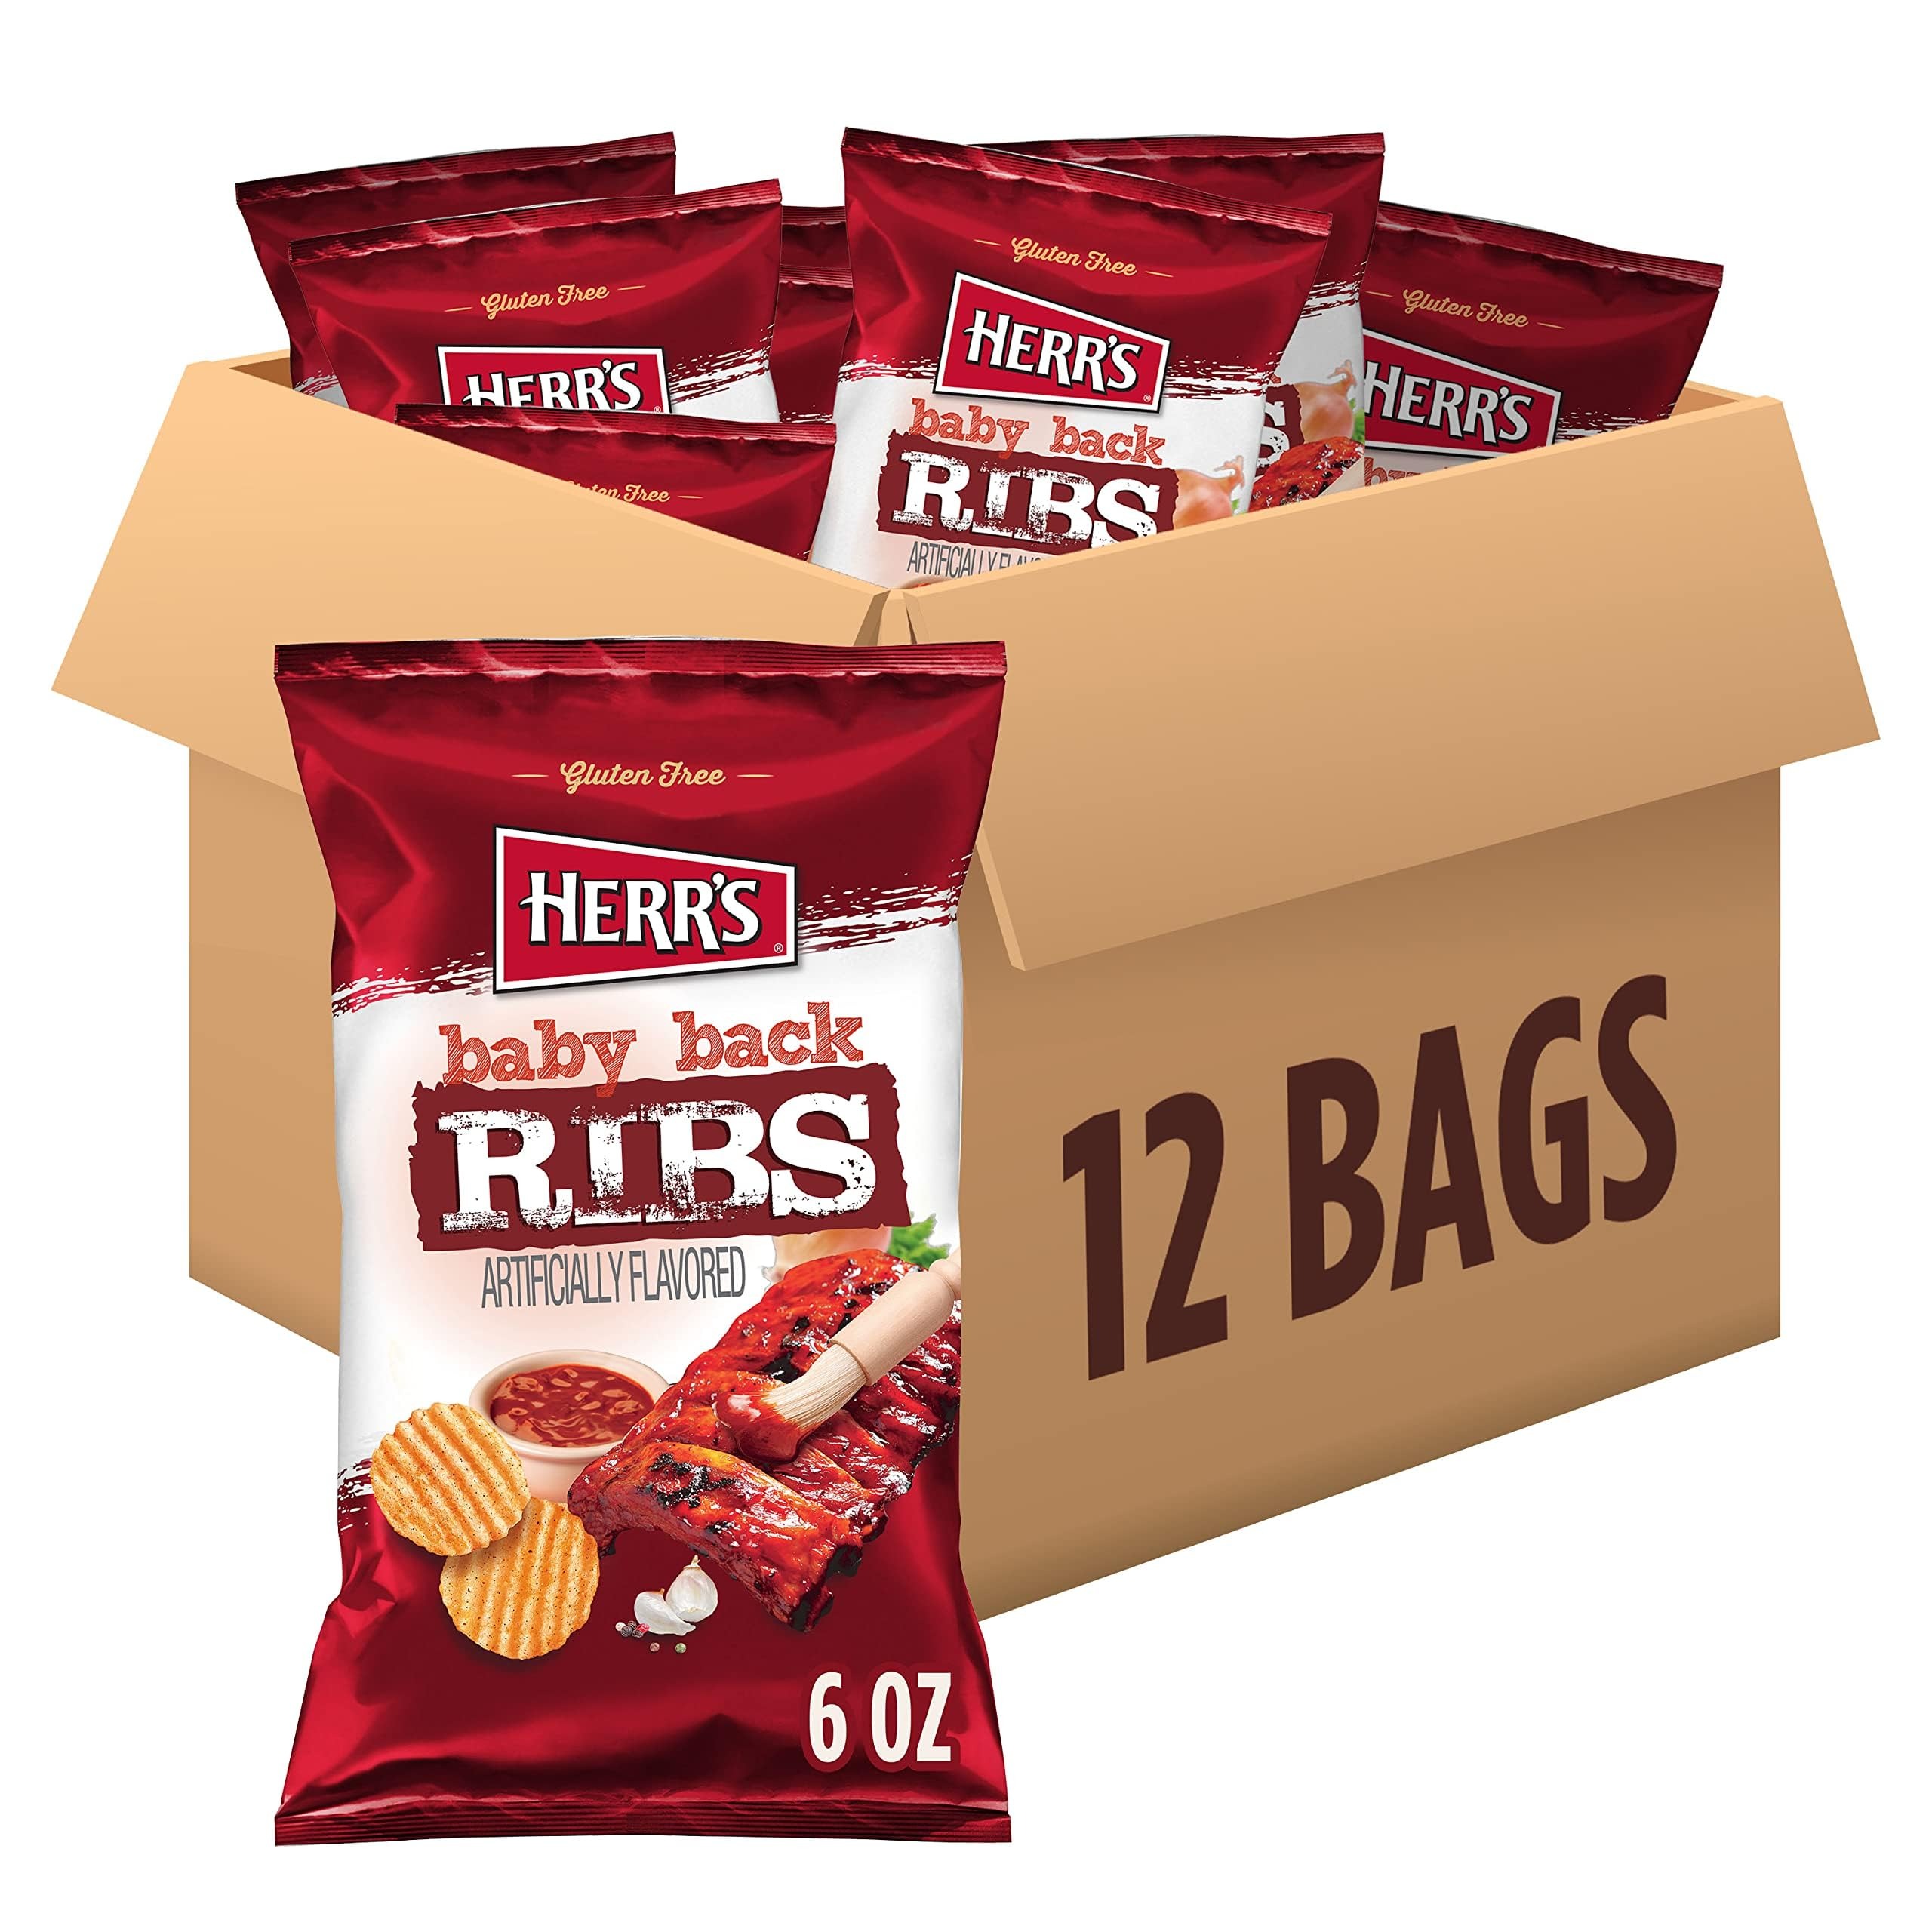
Item Name: Herr’s Baby Back Ribs Potato Chips, 6 Oz Bag, Gluten Free Snacks, Bold BBQ Flavor
Bullet Point 1: Bold and smoky BBQ flavor reminiscent of tender baby back ribs
Bullet Point 2: Crispy, crunchy potato chips made from high-quality potatoes
Bullet Point 3: Gluten-free; 150 calories per 1oz serving; Kosher Pareve
Bullet Point 4: Perfect for BBQs, tailgating, or any occasion that calls for a flavorful snack
Bullet Point 5: Includes one 6-ounce bag of Herr’s Baby Back Ribs Potato Chips, sealed for freshness
Product Description: Experience the smoky, savory taste of baby back ribs in every bite of Herr’s Baby Back Ribs Potato Chips. Crafted from premium potatoes, these chips are seasoned with a bold BBQ flavor that’s sure to be a hit at any gathering. Whether you’re hosting a backyard BBQ or just craving a tasty snack, Herr’s Baby Back Ribs Potato Chips are the perfect choice. As a family-owned company since 1946, Herr’s is dedicated to delivering quality snacks with exceptional flavor.
Value: 72.0
Unit: Ounce

Price: 53.88